Nightlife in Belgrade

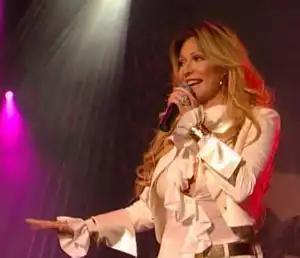
Opposed to the alternative scene was the enormously popular turbo-folk, a major figure being Svetlana Ceca Ražnatović. Her private life, with connections to criminal, mirrored the social paradigm of the era, further boosting her popularity

Historian Dubravka Stojanović singles out kafanas from other institutions of the civil society (salons, clubs, associations), as the first institute of the new society, both in terms of chronology and importance. She described it as the first democratic space for which no "invitation" (literacy, membership card, party discipline) was needed. Due to the volatile history in the Balkans, various kafanas served as gathering places and recruitment centers for numerous wars and rebellions: "Crni Konj" (Zadarska Street; for individual fighters in the Serbian-Ottoman Wars), "Kragujevac" (Karađorđeva Street); Garibalidians, Italian volunteers in the Serbian-Turkish Wars of 1876–1878, "Zlatni Krst" (Serbian volunteers for the same conflict), etc.